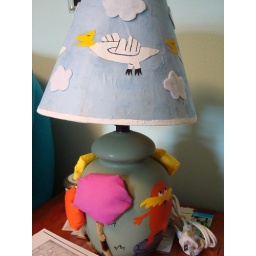
THE coolest lamp ever, made for my (future) classroom by my sis in her art class!